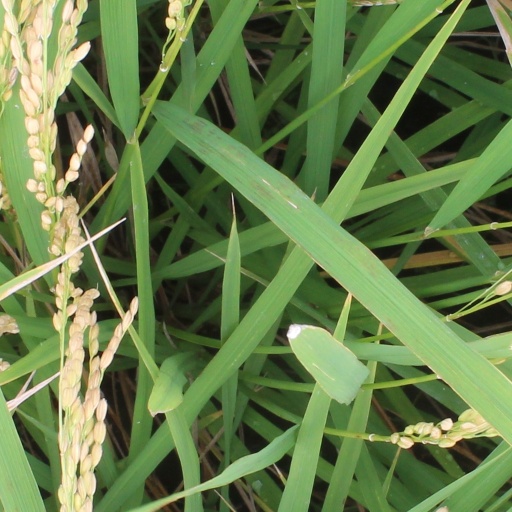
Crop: rice